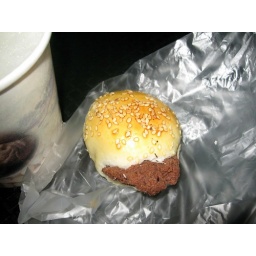
A cup of soy milk and a bean paste cake for a little over one US dollar (35 Taiwanese dollars)